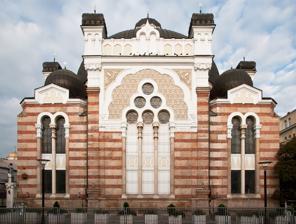
Building: Sofia Synagogue
Country: Bulgaria
Year built: 1909
Synagogue in Sofia, Bulgaria Sofia Synagogue Bulgarian : Софийска синагога The synagogue in 2010 Religion Affiliation Orthodox Judaism Rite Romaniote Nusach Sefard Ecclesiastical or organisational status Synagogue Jewish museum (since 1992) Leadership Rabbi Bechor Kachlon Status Active Location Location Sofia Country Bulgaria Locaiotn of the synagogue in Bulgaria Geographic coordinates 42°42′0″N 23°19′16″E / 42.70000°N 23.32111°E / 42.70000; 23.32111 Architecture Architect(s) Friedrich Grünanger Type Synagogue architecture Style Moorish Revival Byzantine Revival Vienna Secession Venetian Completed 1909 Specifications Direction of façade East Capacity 1,170 worshippers Interior area 659 square metres (7,090 sq ft) Height (max) 31 metres (102 ft) Dome (s) Three (maybe more) Dome height (inner) 23 metres (75 ft) Dome dia. (inner) 19 metres (62 ft) Site area 1,000 square metres (11,000 sq ft) Materials Carrara marble Website sofiasynagogue .com The Sofia Synagogue ( Bulgarian : Софийска синагога , Sofiyska sinagoga ) is a Romaniote Orthodox Jewish congregation and synagogue , located in Sofia , Bulgaria . Completed in 1909, the synagogue is the largest synagogue in Southeastern Europe , the third-largest in Europe , and one of two active synagogues remaining in Bulgaria. Despite the building's size, the services are normally only attended by some 50 to 60 worshippers due to the aliyah of most of Bulgaria's Jews to Israel and the secularity of the local Jewish population. History Constructed for the needs of Sofia's mainly Sephardic Jewish community after a project by the Austrian architect Friedrich Grünanger , the synagogue building resembles the old Moorish Leopoldstädter Tempel in Vienna . The synagogue was officially opened on 9 September 1909 in the presence of King Ferdinand I of Bulgaria . The first preparations for the synagogue's construction date from 1903, while the construction began on 13 November 1905. The construction of a grand new synagogue was part of the reorganization efforts of the Bulgarian Jewish community under Lemberg -born Chief Rabbi Marcus Ehrenpreis and local leaders Ezra Tadjer and Avram Davidjon Levy. Prior to the construction of the new synagogue, the lot in central Sofia had been occupied by an older synagogue. One of the architectural monuments of Sofia, the synagogue, located in the very centre of the city near the Central Market Hall , can accommodate approximately 1,300 worshippers. The Sofia Synagogue's main chandelier weighs 1.7 tonnes (1.9 short tons) and is the largest in the country. The synagogue's architecture is predominately Moorish Revival and Byzantine Revival in style, with elements of the Vienna Secession and, in the façade , Venetian architecture. The main premises has a diameter of 20 metres (66 ft) and is 31 metres (102 ft) high. It is topped by an octagonal dome . The interior is richly decorated, featuring columns of Carrara marble and multicoloured Venetian mosaics, as well as decorative woodcarving. The entire building takes up 659 square metres (7,090 sq ft). The biggest chandelier in the Balkans is there and the rumor said it is made from gold from Ancient Palestine. Since 8 May 1992 the Sofia Synagogue also houses the Jewish Museum of History, which includes the Jewish Communities in Bulgaria, the Holocaust and the Rescue of the Jews in Bulgaria expositions. A souvenir shop is also in operation. Gallery See also Judaism portal Bulgaria portal History of the Jews in Bulgaria List of synagogues in Bulgaria References